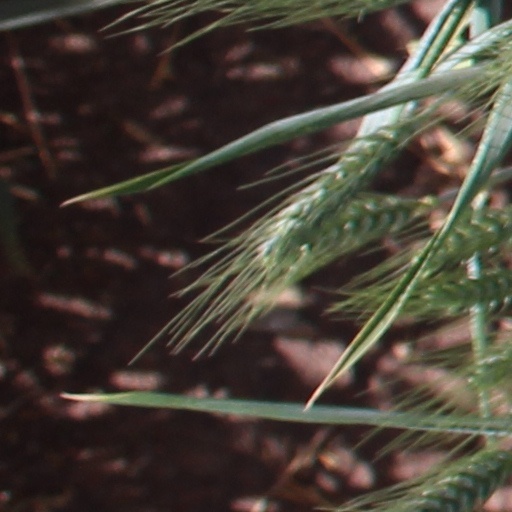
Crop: wheat